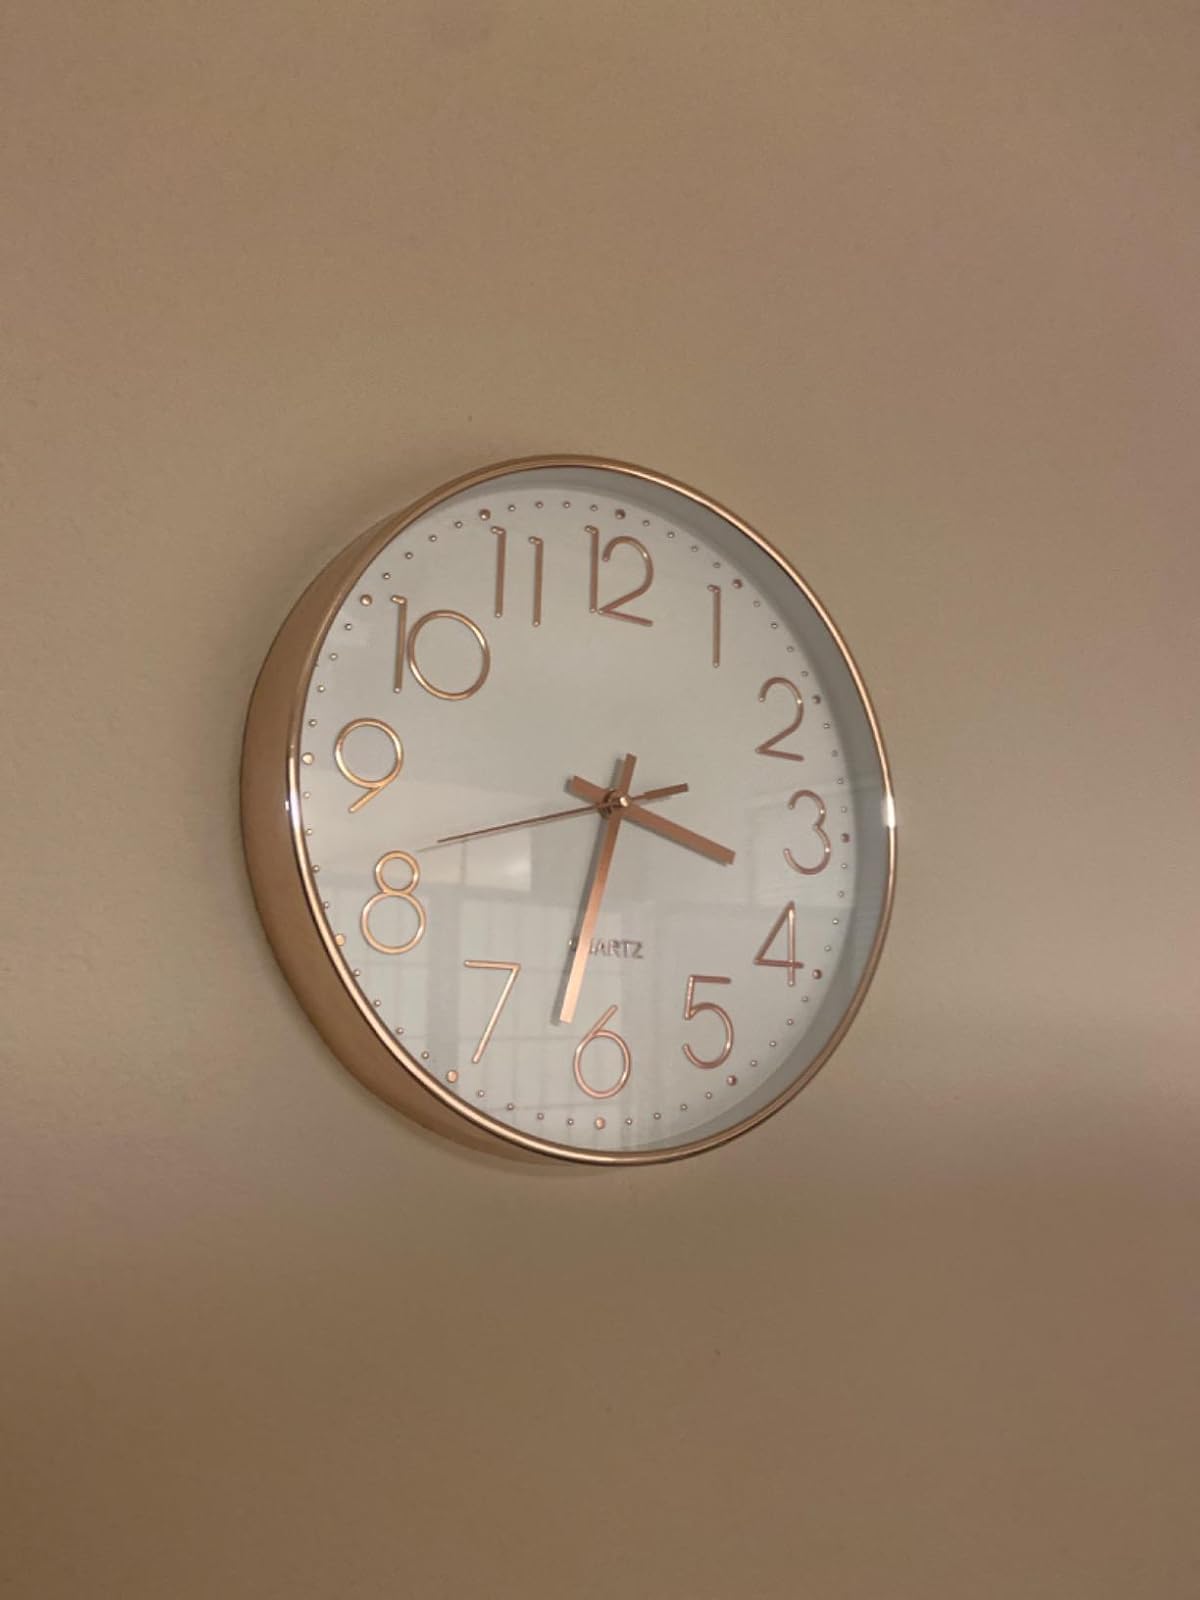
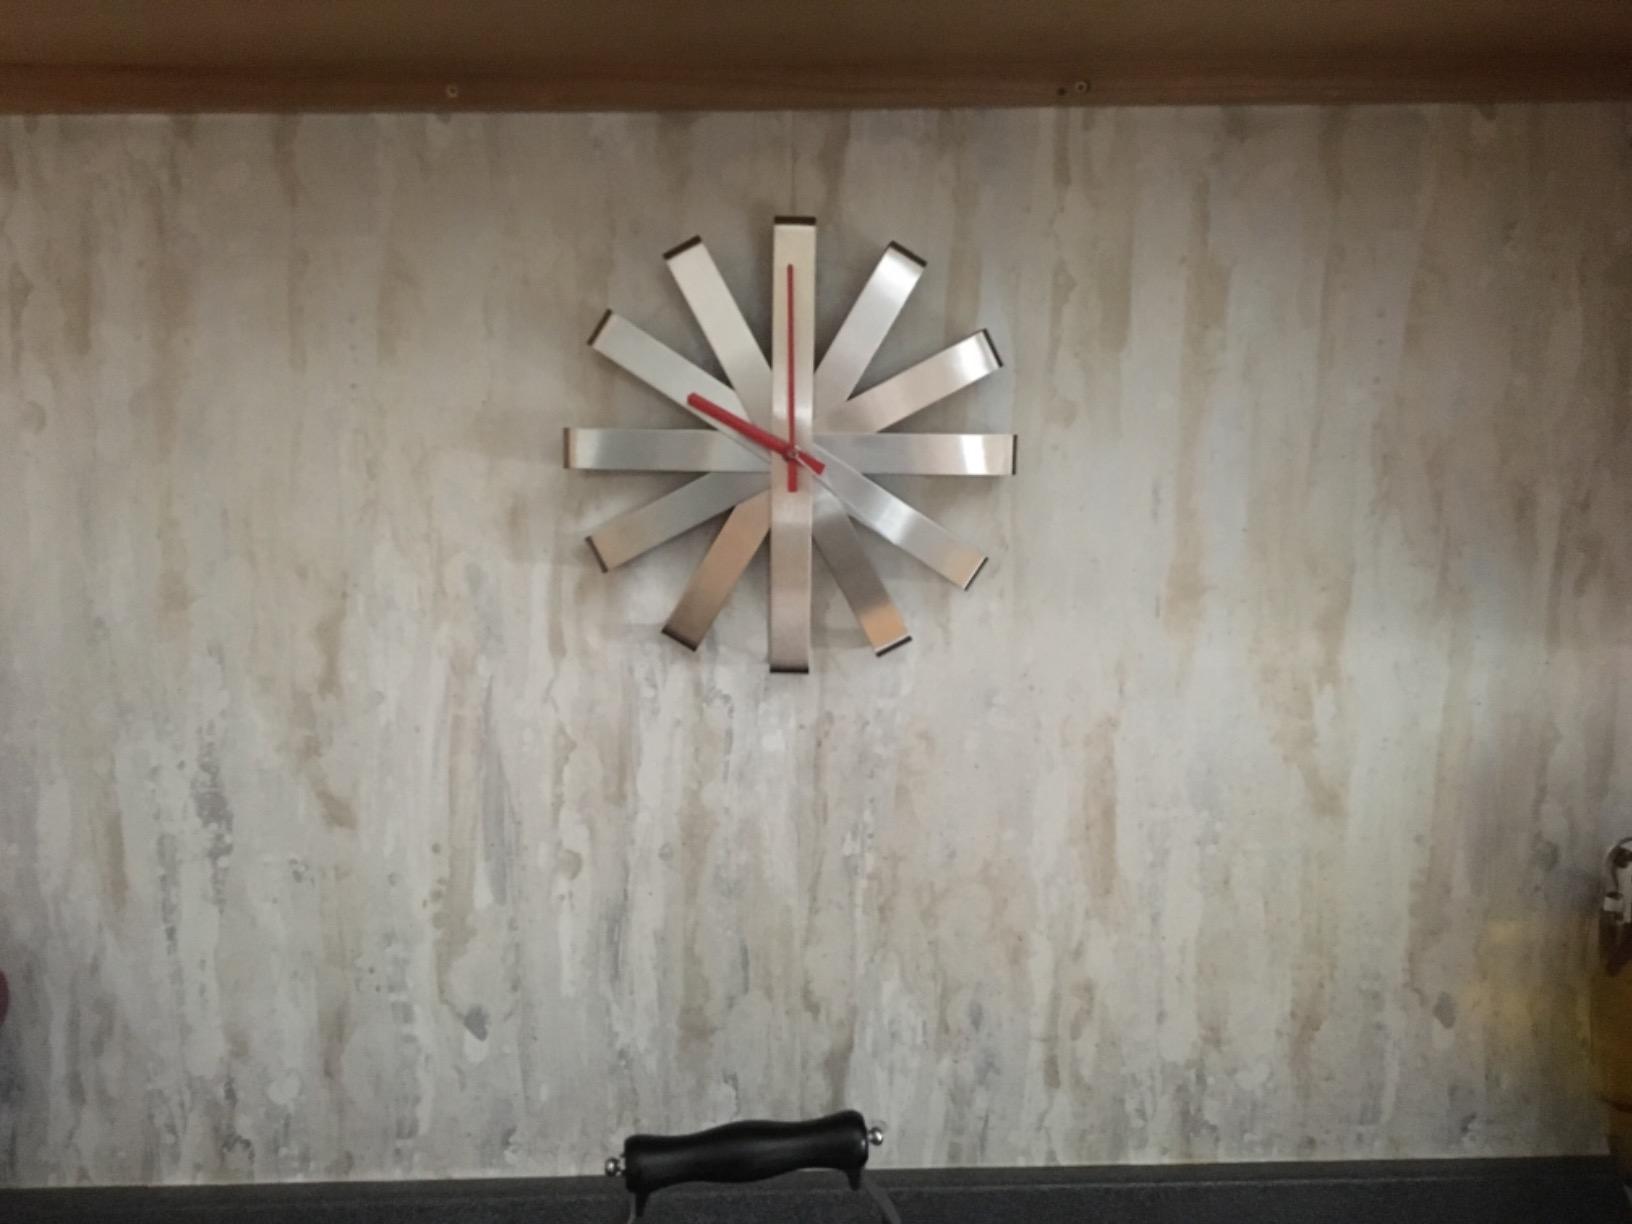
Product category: clock
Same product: no